Chakotay

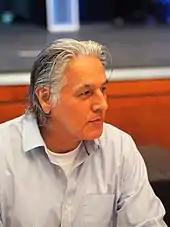
Chakotay was played by Robert Beltran across all seven seasons of "Star Trek: Voyager".

In developing Chakotay, the producers sought the assistance of Jamake Highwater, a writer of more than 25 books of both fiction and non-fiction related to Native American myths and traditions. Highwater was a controversial choice of advisor, having been exposed by Hank Adams and Vine Deloria, Jr. as taking a fake Native American ancestry to sell books. Around September 21, 1993, Highwater gave seven pages of notes to producers regarding Chakotay's backstory, but his tribal ancestry was unresolved. By the end of that month, Michael Piller drafted the first version of the writer's bible for the series in which the character was named "Chakotoy". By the time Piller wrote the first draft of the story that eventually became the "Voyager" pilot "", the character was known as "Chakotay" and been made a Sioux. By the third draft of the story, submitted at the start of November, he had become a Hopi, but by the following February, he once again had no tribal affiliation.